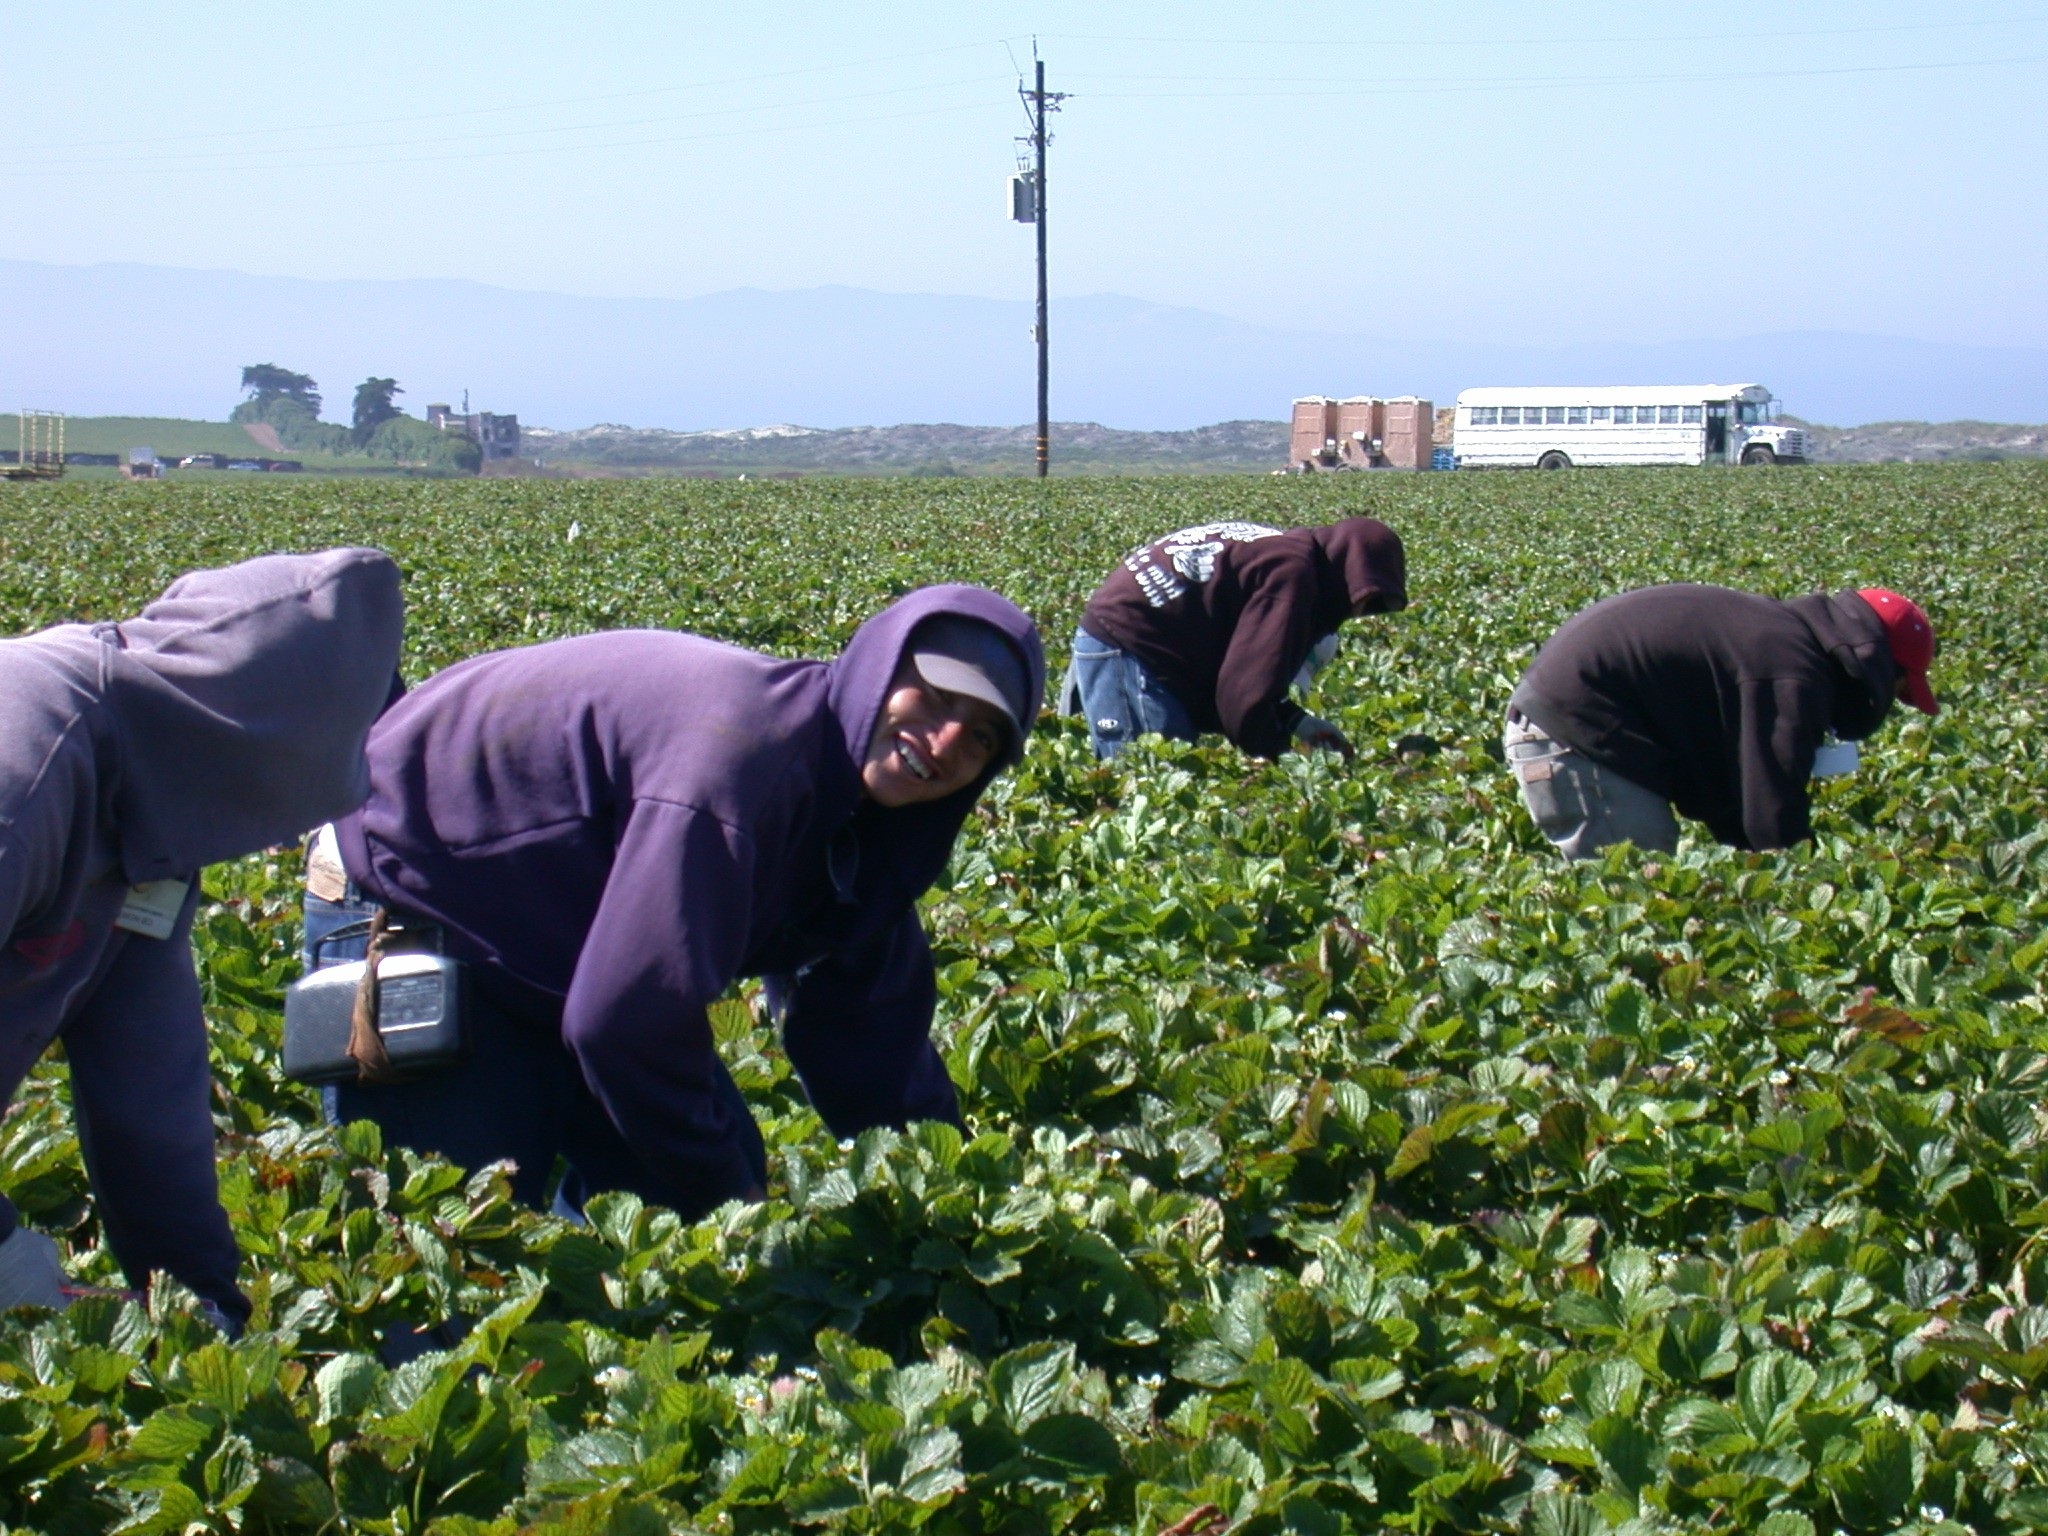
field, farm, flower, crop, soil, agriculture, strawberry, plantation, workers, hardwork, agronomist, farmworker, ingathering, latinos, salinas valley